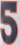
Number: 5